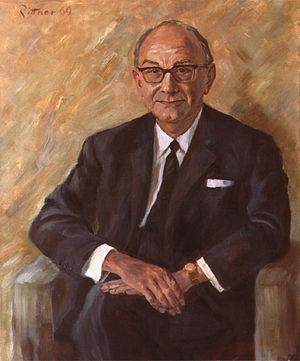
Siegfried Balke, né le 1ᵉʳ juin 1902 à Bochum et mort le 11 juin 1984 à Munich, était un homme politique allemand membre de l'Union chrétienne-sociale en Bavière.